Indium halides

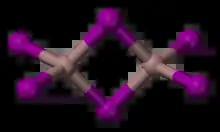
Ball-and-stick model of the InI molecule

InI is a yellow solid. It is obtained by evaporation of a solution of indium in HI. Distinct yellow and a red forms are known. The red form undergoes a transition to the yellow at 57 °C. The structure of the red form has not been determined by X-ray crystallography, however spectroscopic evidence indicates that indium may be six coordinate. The yellow form consists of InI with 4 coordinate indium centres. It is used as an "iodide getter" in the Cativa process.